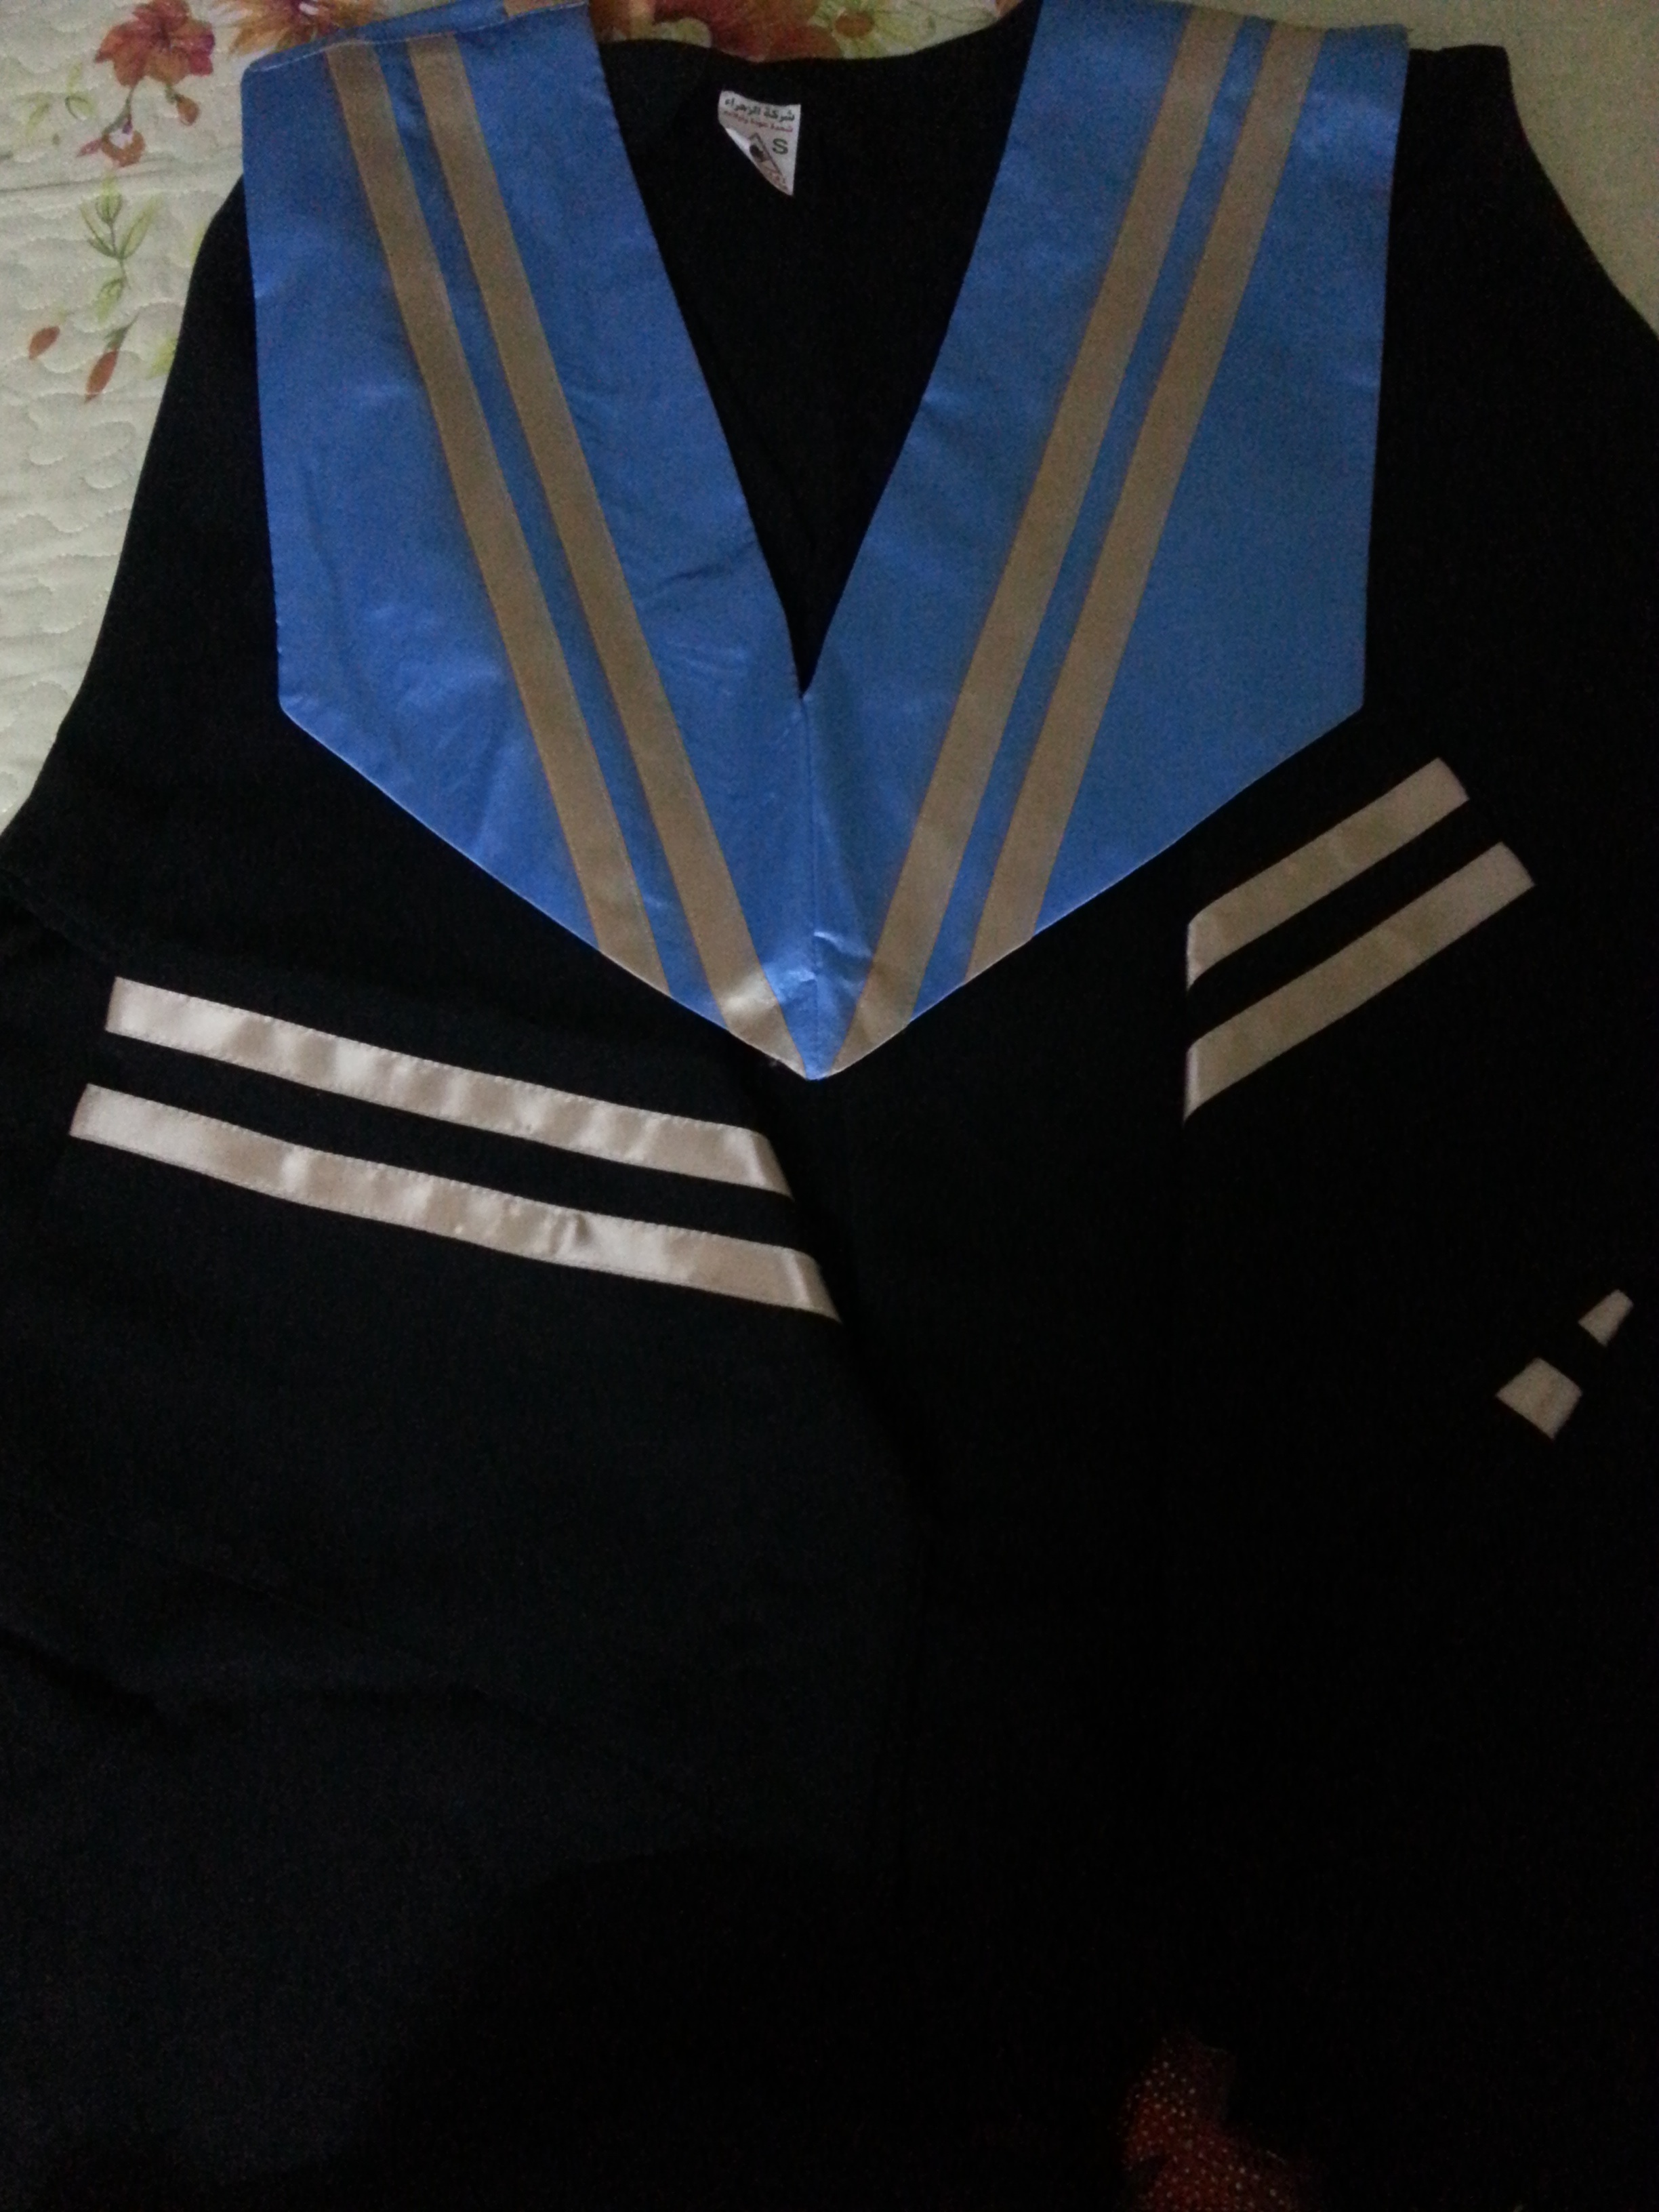
pattern, blue, clothing, black, outerwear, design, costume, t shirt, formal wear